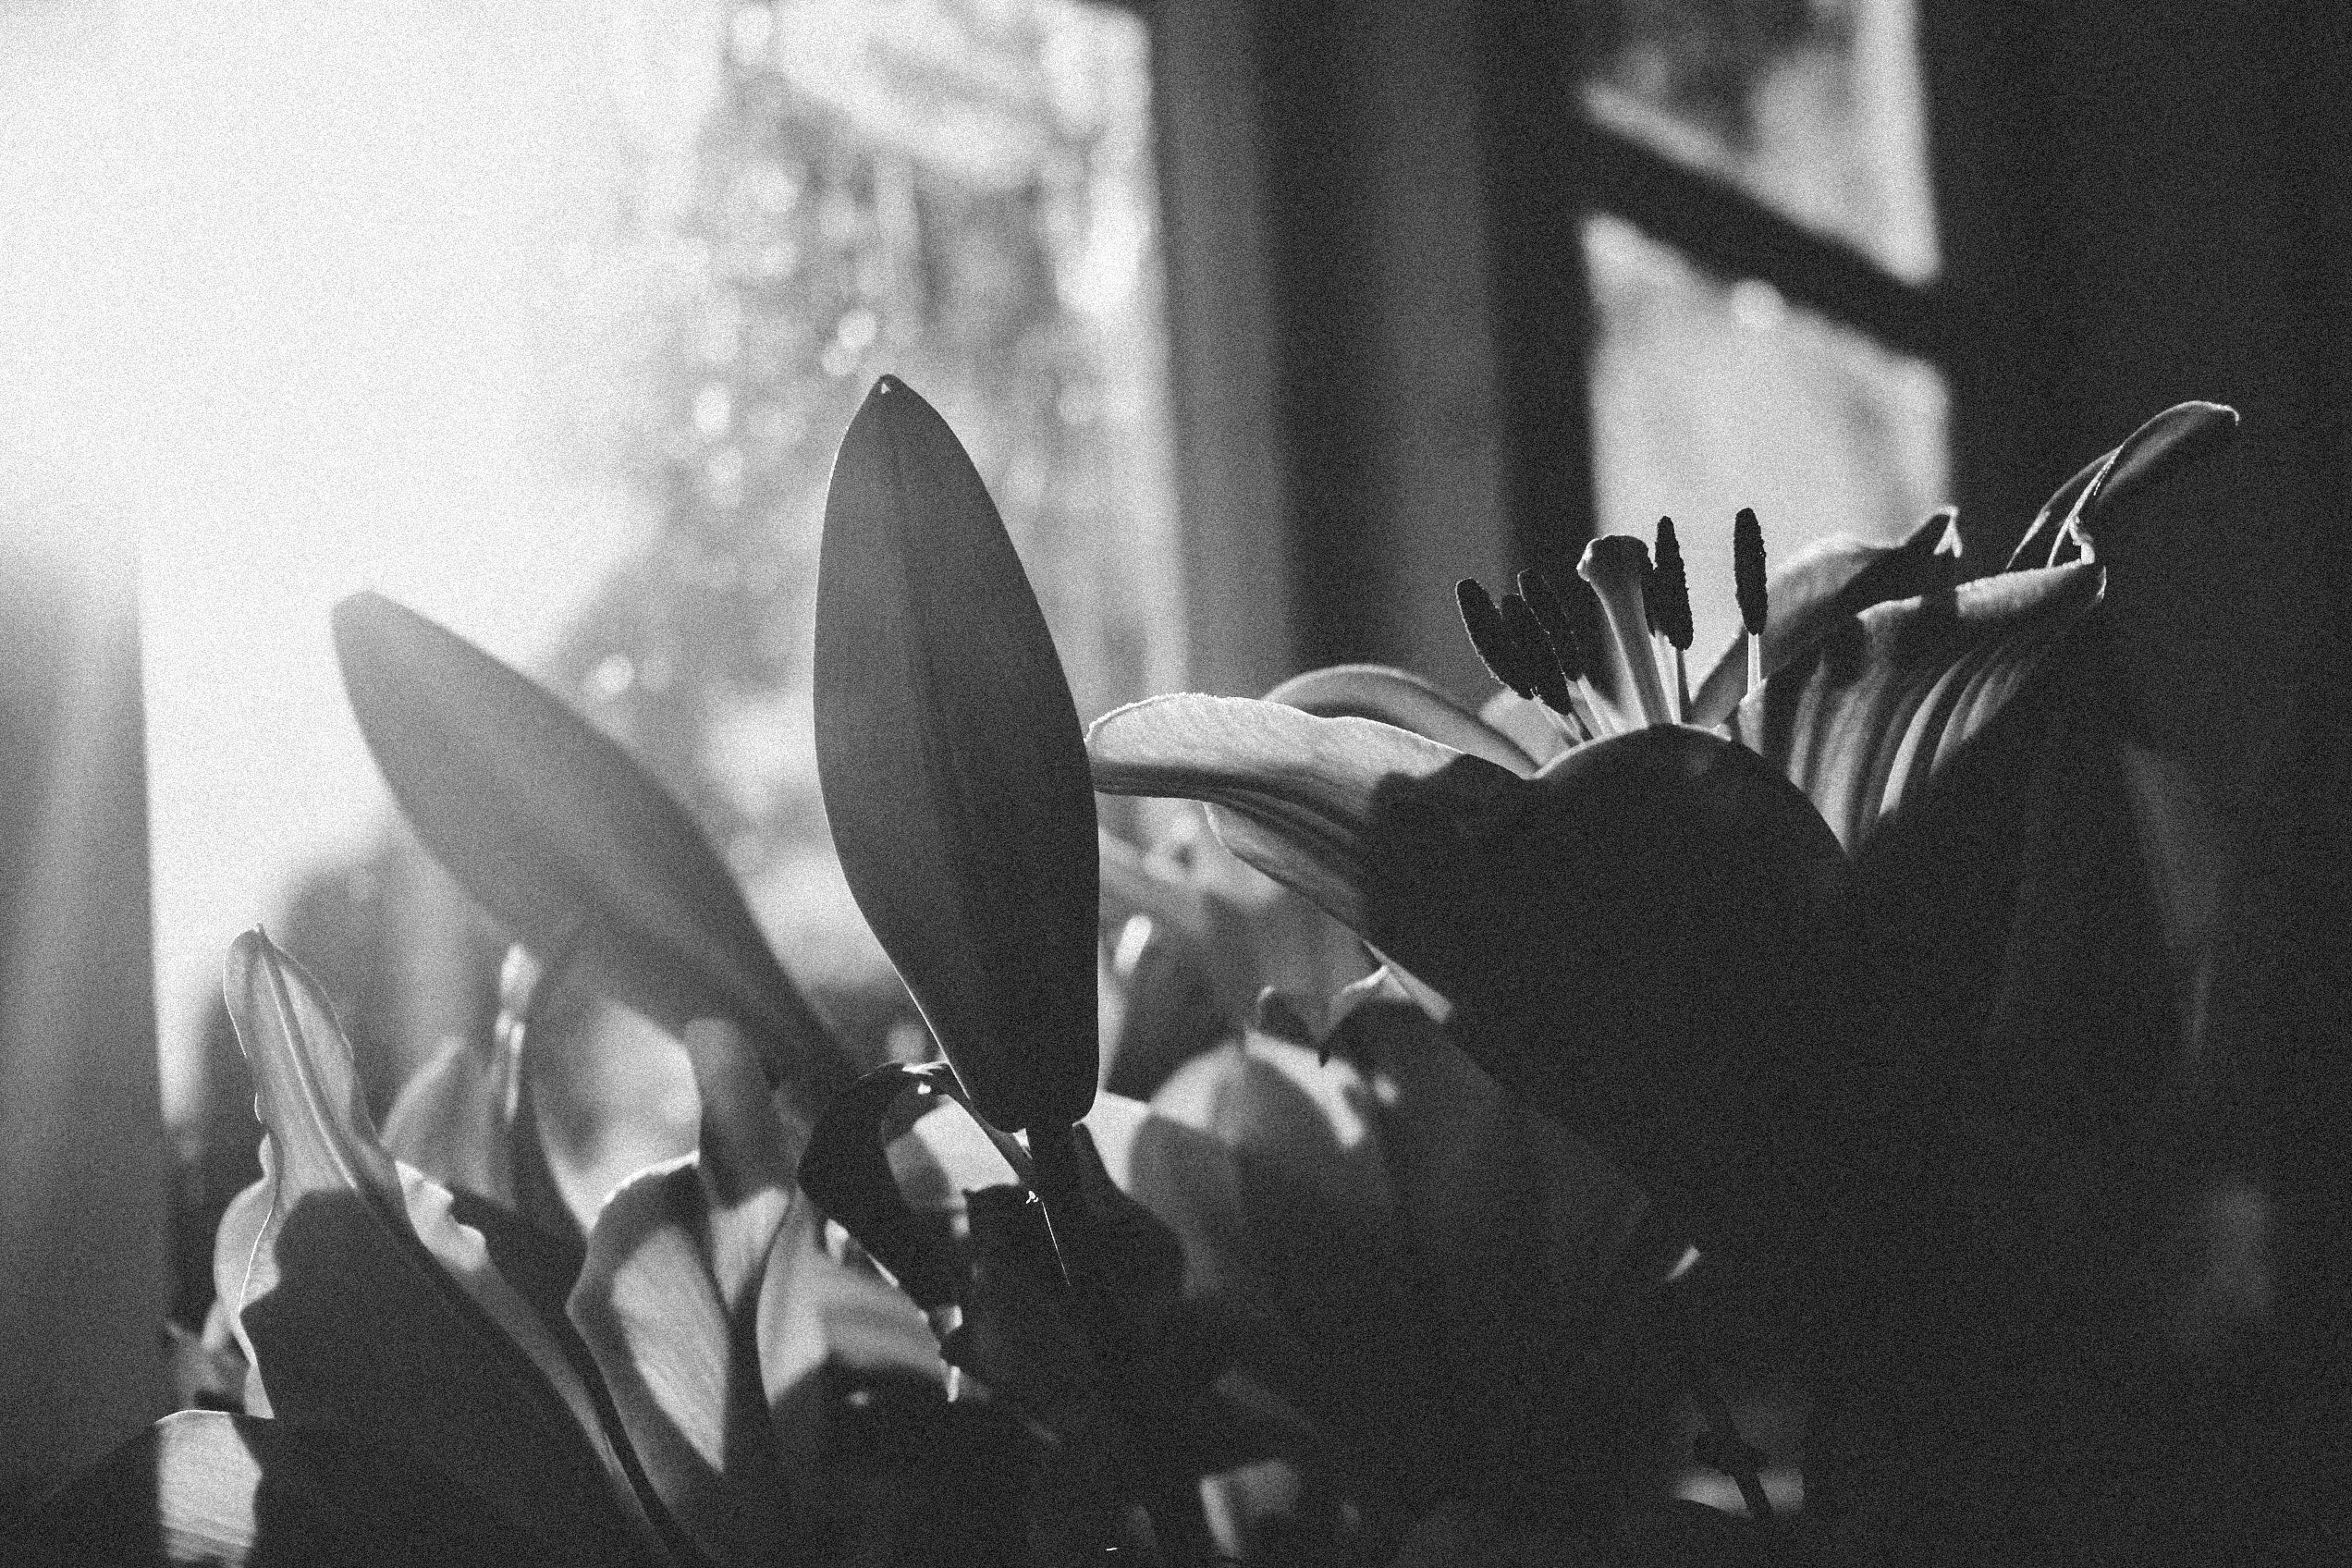
white, monochrome photography, black and white, black, photograph, monochrome, flower, plant, photography, leaf, still life photography, spring, snowdrop, stock photography, style, petal, perennial plant